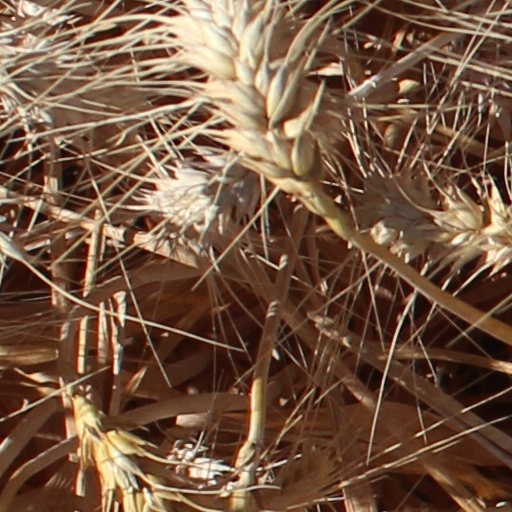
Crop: wheat